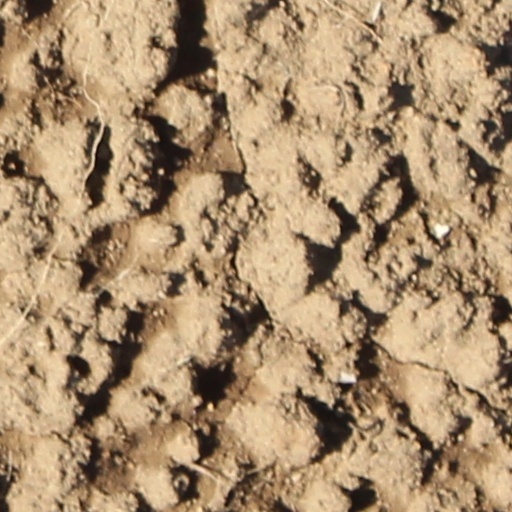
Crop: wheat